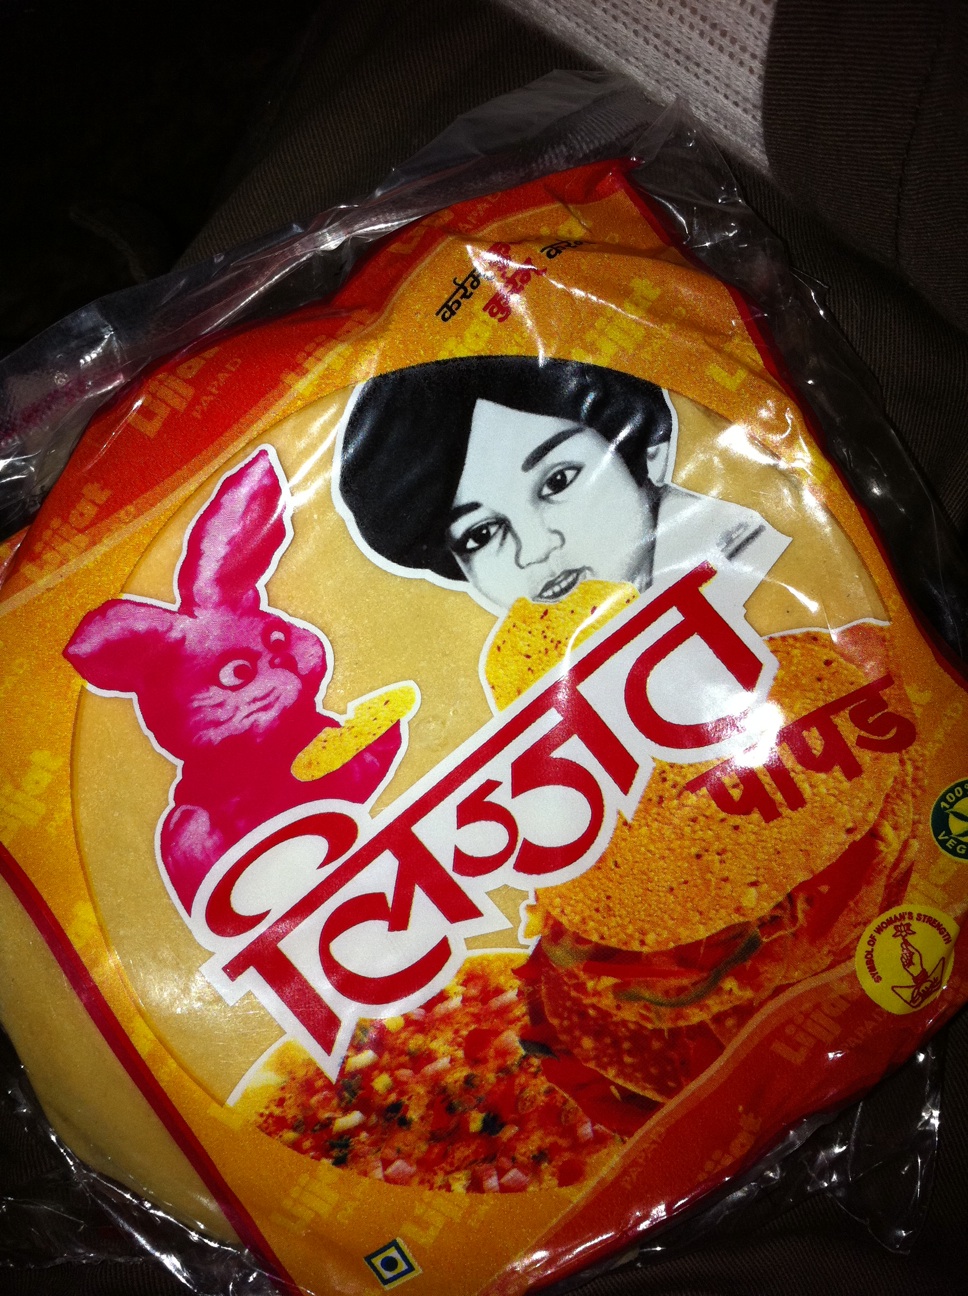Question: What flavor are these popper dons?
Answer: unanswerable